Peugeot 402

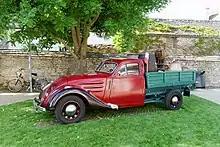
Some sedans were converted into pickup truck and van versions, during and after the war.

Even by 1930s standards, the range of different 402 models based on the single chassis was large, comprising at one stage, by one estimate, sixteen different body types, from expensive steel bodied convertible cars, to family saloons which were among the most spacious produced in France.